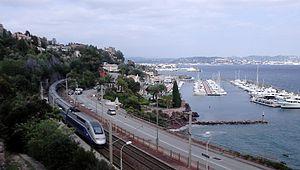
Un TGV Duplex en déplacement en direction de Nice, en passage à la gare de Théoule-sur-Mer sur la ligne Marseille-Vintimille, en France.
La gare de Théoule-sur-Mer est une gare ferroviaire française de la ligne de Marseille-Saint-Charles à Vintimille, située sur le territoire de la commune de Théoule-sur-Mer, dans le département des Alpes-Maritimes en région Provence-Alpes-Côte d'Azur.